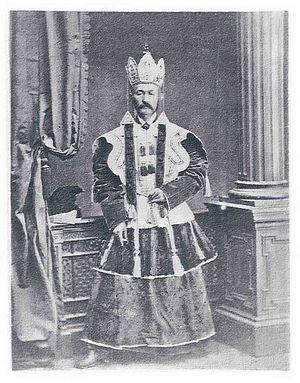
Arkad Tchoubanov est un lama bouddhiste d'origine kalmouke, né dans l'aimak d'Ike Burul, dans le district de Salsk, en 1840.